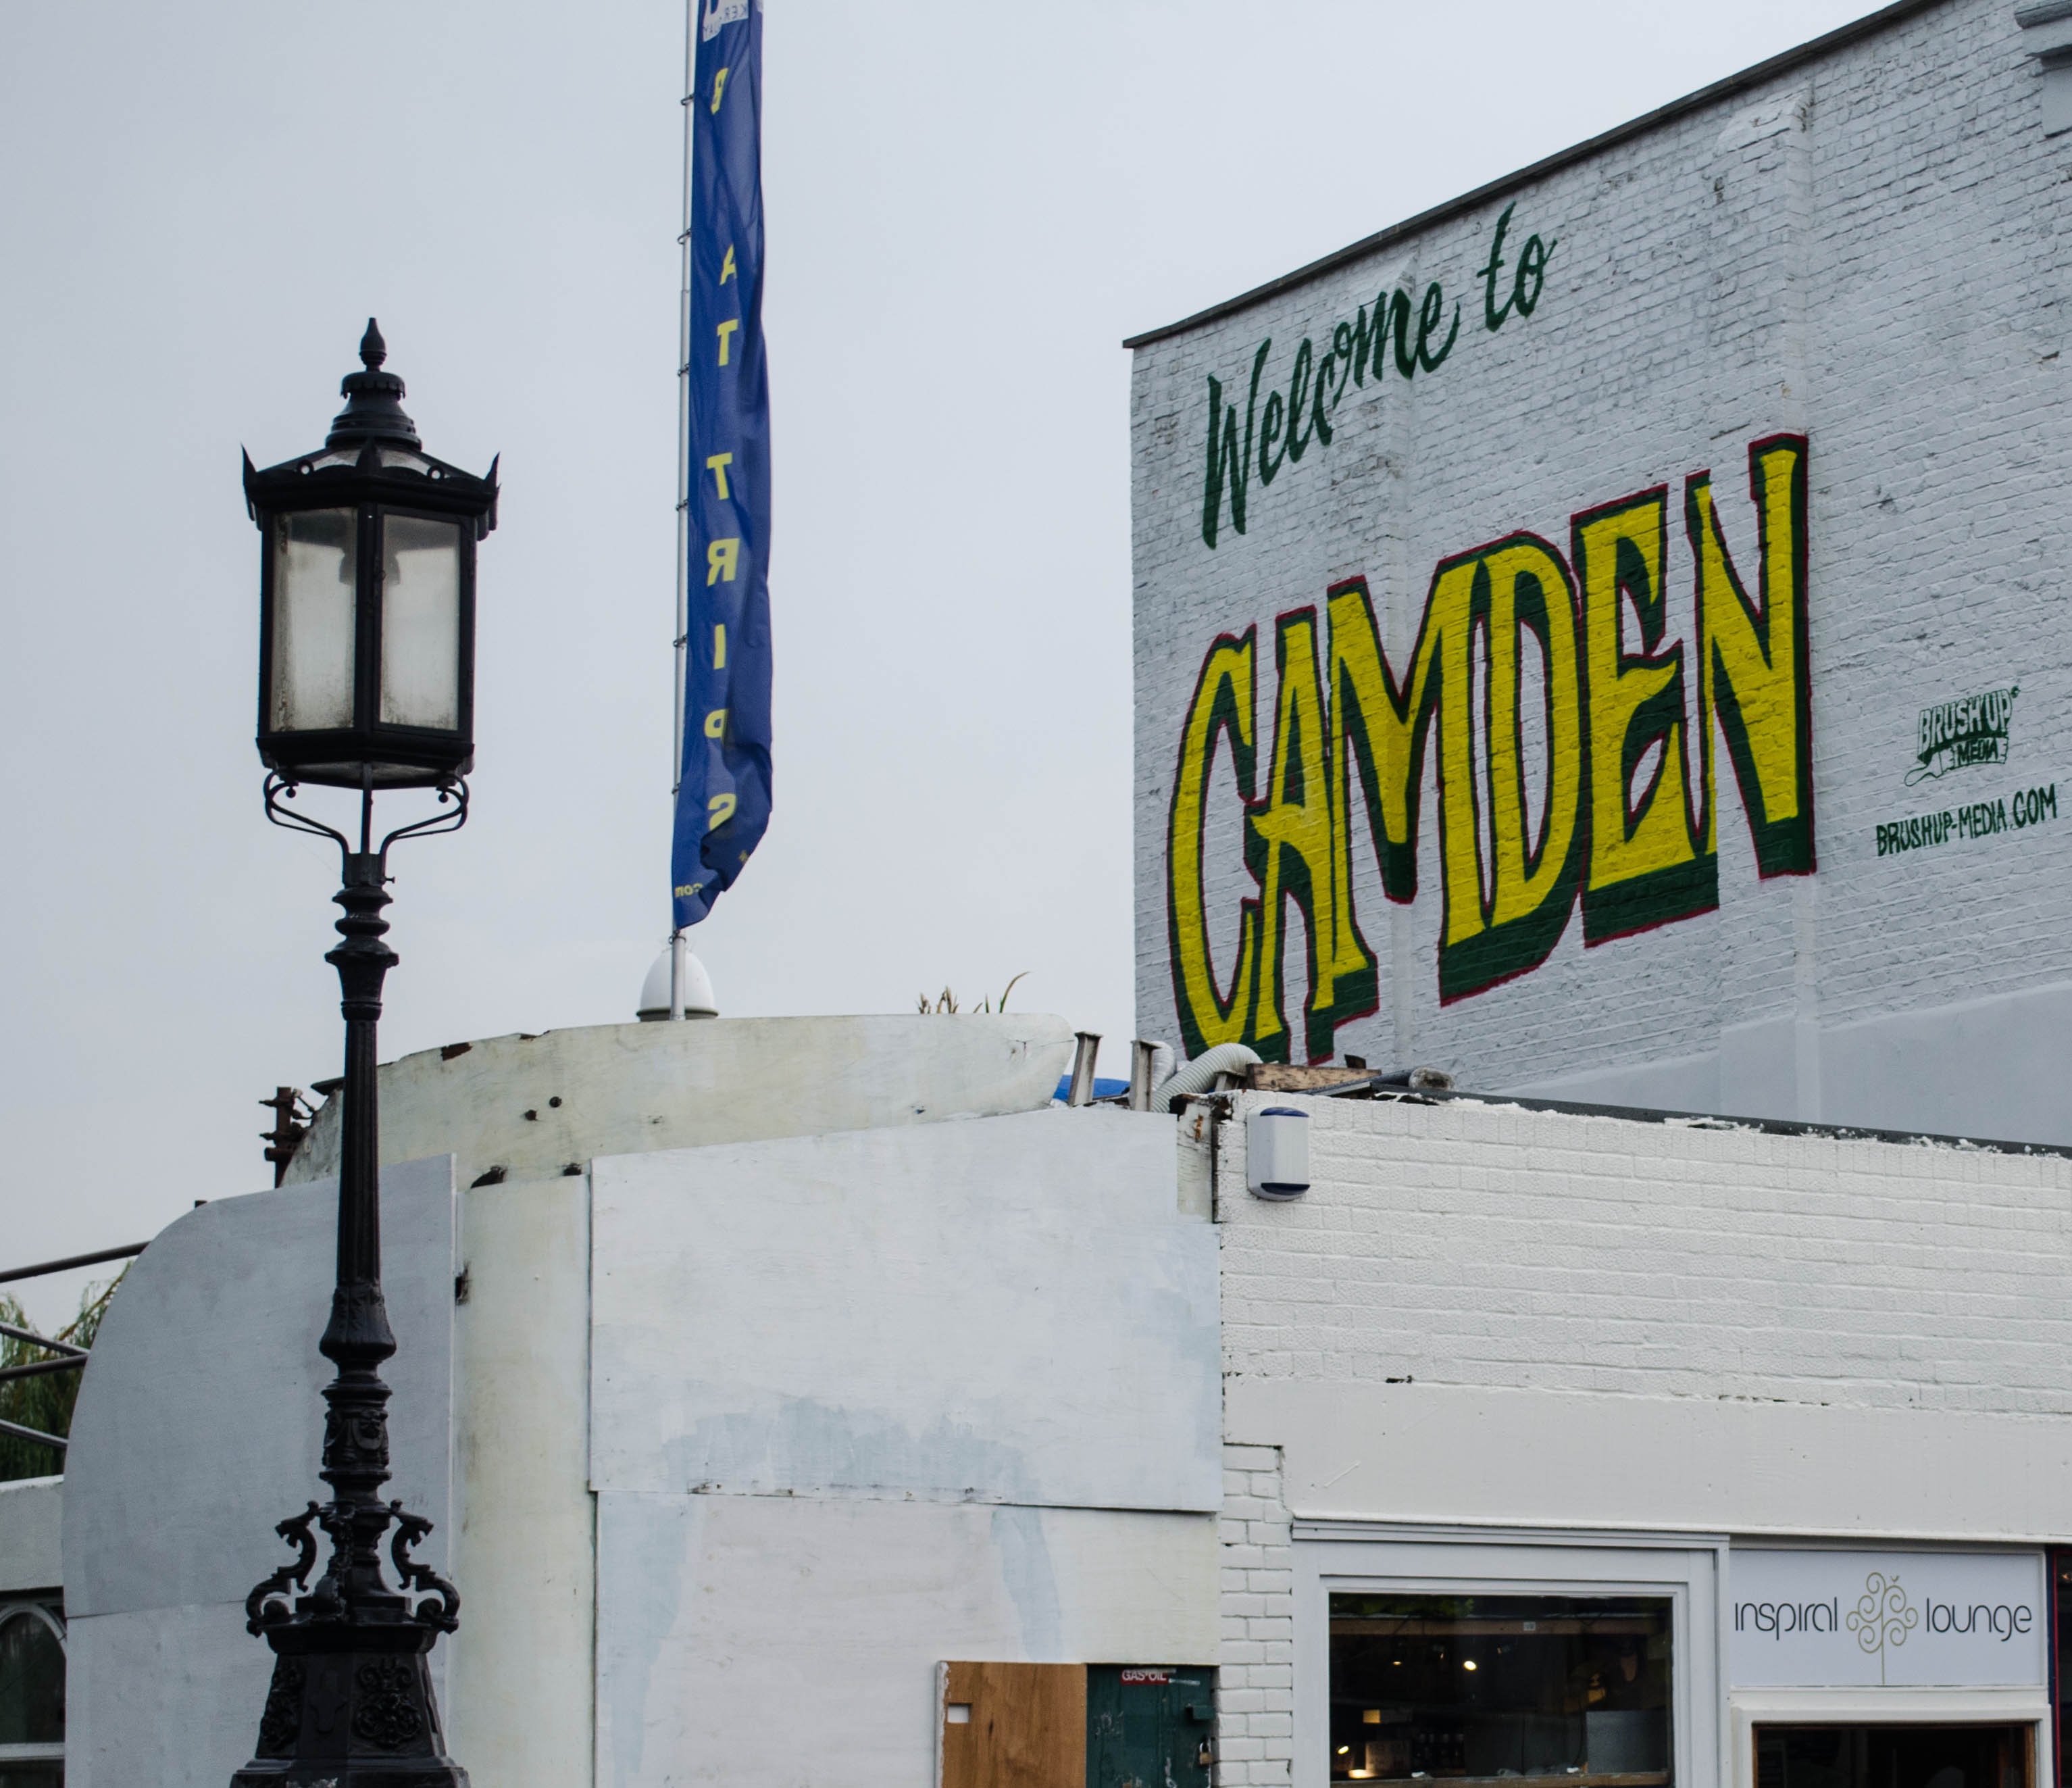
road, street, wall, advertising, sign, blue, signage, lighting, art, urban area